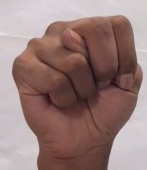
ASL sign: N